Time in physics

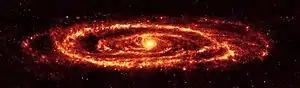
Andromeda galaxy (M31) is two million light-years away. Thus we are viewing M31's light from two million years ago, a time before humans existed on Earth.

Galileo, Newton, and most people up until the 20th century thought that time was the same for everyone everywhere. This is the basis for s, where time is a parameter. The modern understanding of time is based on Einstein's theory of relativity, in which rates of time run differently depending on relative motion, and space and time are merged into spacetime, where we live on a world line rather than a timeline. In this view time is a coordinate. According to the prevailing cosmological model of the Big Bang theory, time itself began as part of the entire Universe about 13.8 billion years ago.